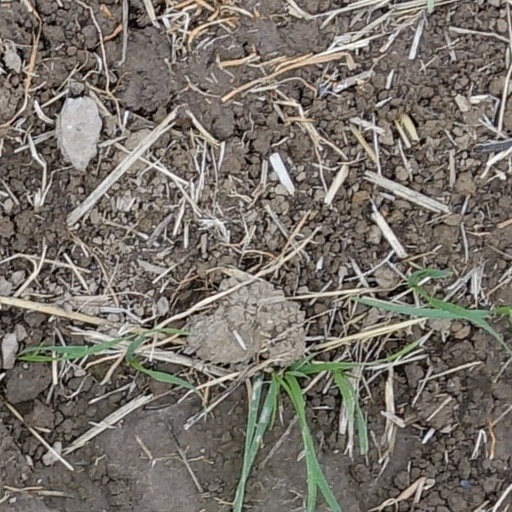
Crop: wheat